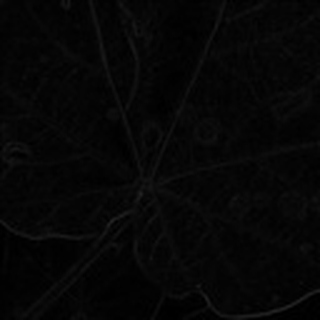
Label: cotton_target_spot